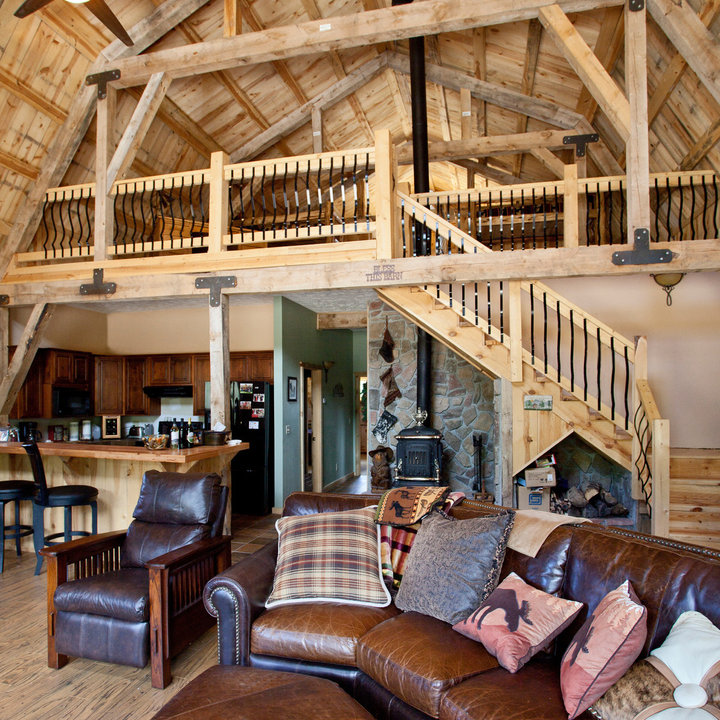
Style: Classic